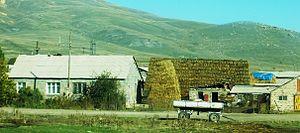
Ferme au pied du versant sud du col de Vorotan
L’Arménie, en forme longue la république d'Arménie, en arménien Hayastan, Հայաստան et Hayastani Hanrapetut’yun, Հայաստանի Հանրապետություն, est un pays situé dans la région du Petit Caucase en Asie occidentale. Cette ancienne république socialiste soviétique a des frontières terrestres avec la Turquie à l'ouest, la Géorgie au nord-nord-ouest, l'Azerbaïdjan à l'est et l'Iran au sud-est.